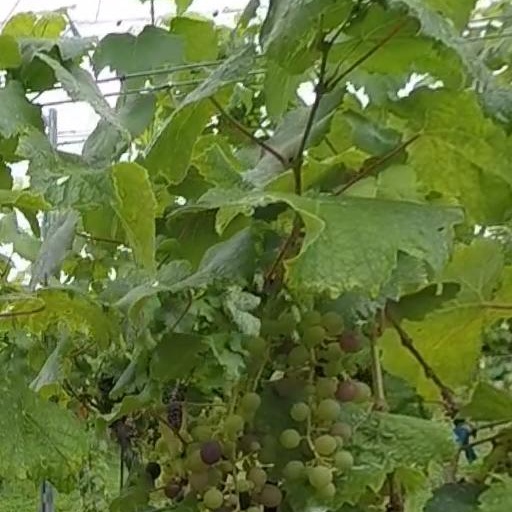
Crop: grape